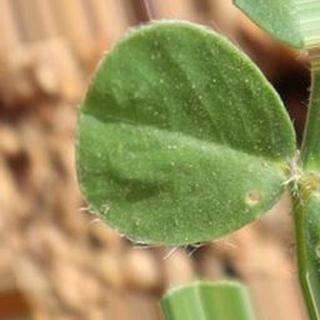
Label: healthy_groundnut